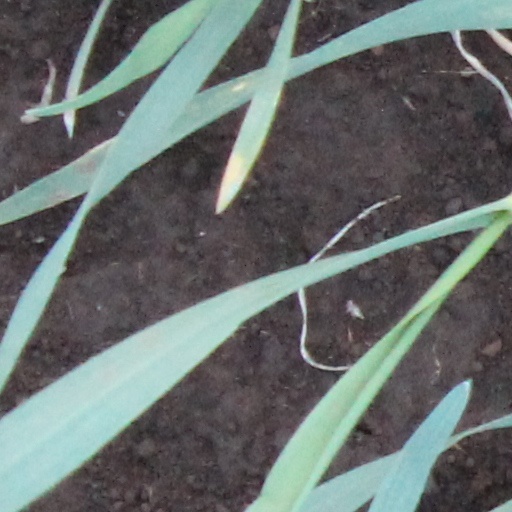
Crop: wheat